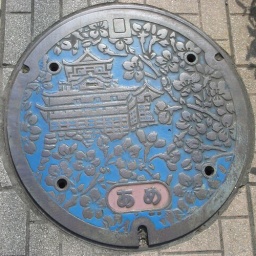
Inuyama castle has many cherry trees in its garden. @Inuyama, Aichi, Japan.